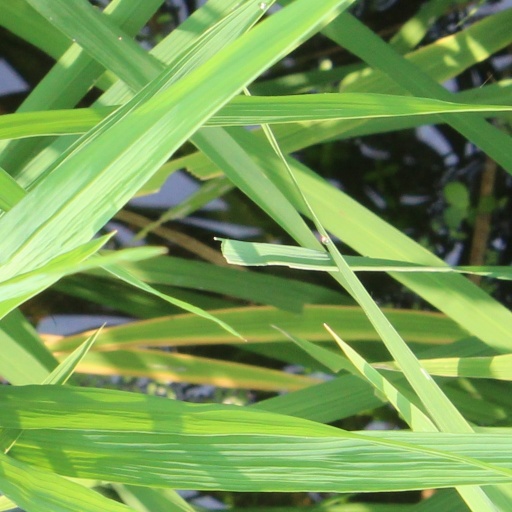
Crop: rice